Battle of Phủ Hoài

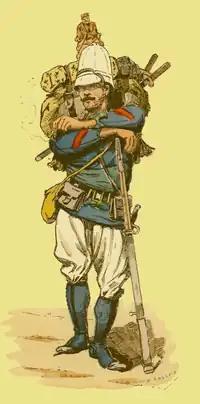
French marine infantryman in Tonkin, 1883

Révillon's left column unsuccessfully attacked the right of the Black Flag line and was counterattacked in its turn by Liu Yongfu and the bulk of the Black Flag Army. As ammunition was running short the French fell back towards Paper Bridge. Their retreat nearly turned into a rout, as the Vietnamese coolies with the column streamed to the rear in panic, blocking the dyke paths along which fresh supplies of ammunition were being brought forward. However, Chevallier's marine infantry battalion, firing from sheltered positions in the village of Vong, successfully covered the French withdrawal, inflicting heavy casualties on Black Flag units that left their defences and ventured out into the open. Towards nightfall Bouët committed his reserve, enabling Révillon to stabilise his line. Having heard no news of the progress of the other two columns, Bouët ordered Révillon's column to return to Hanoi the same evening.